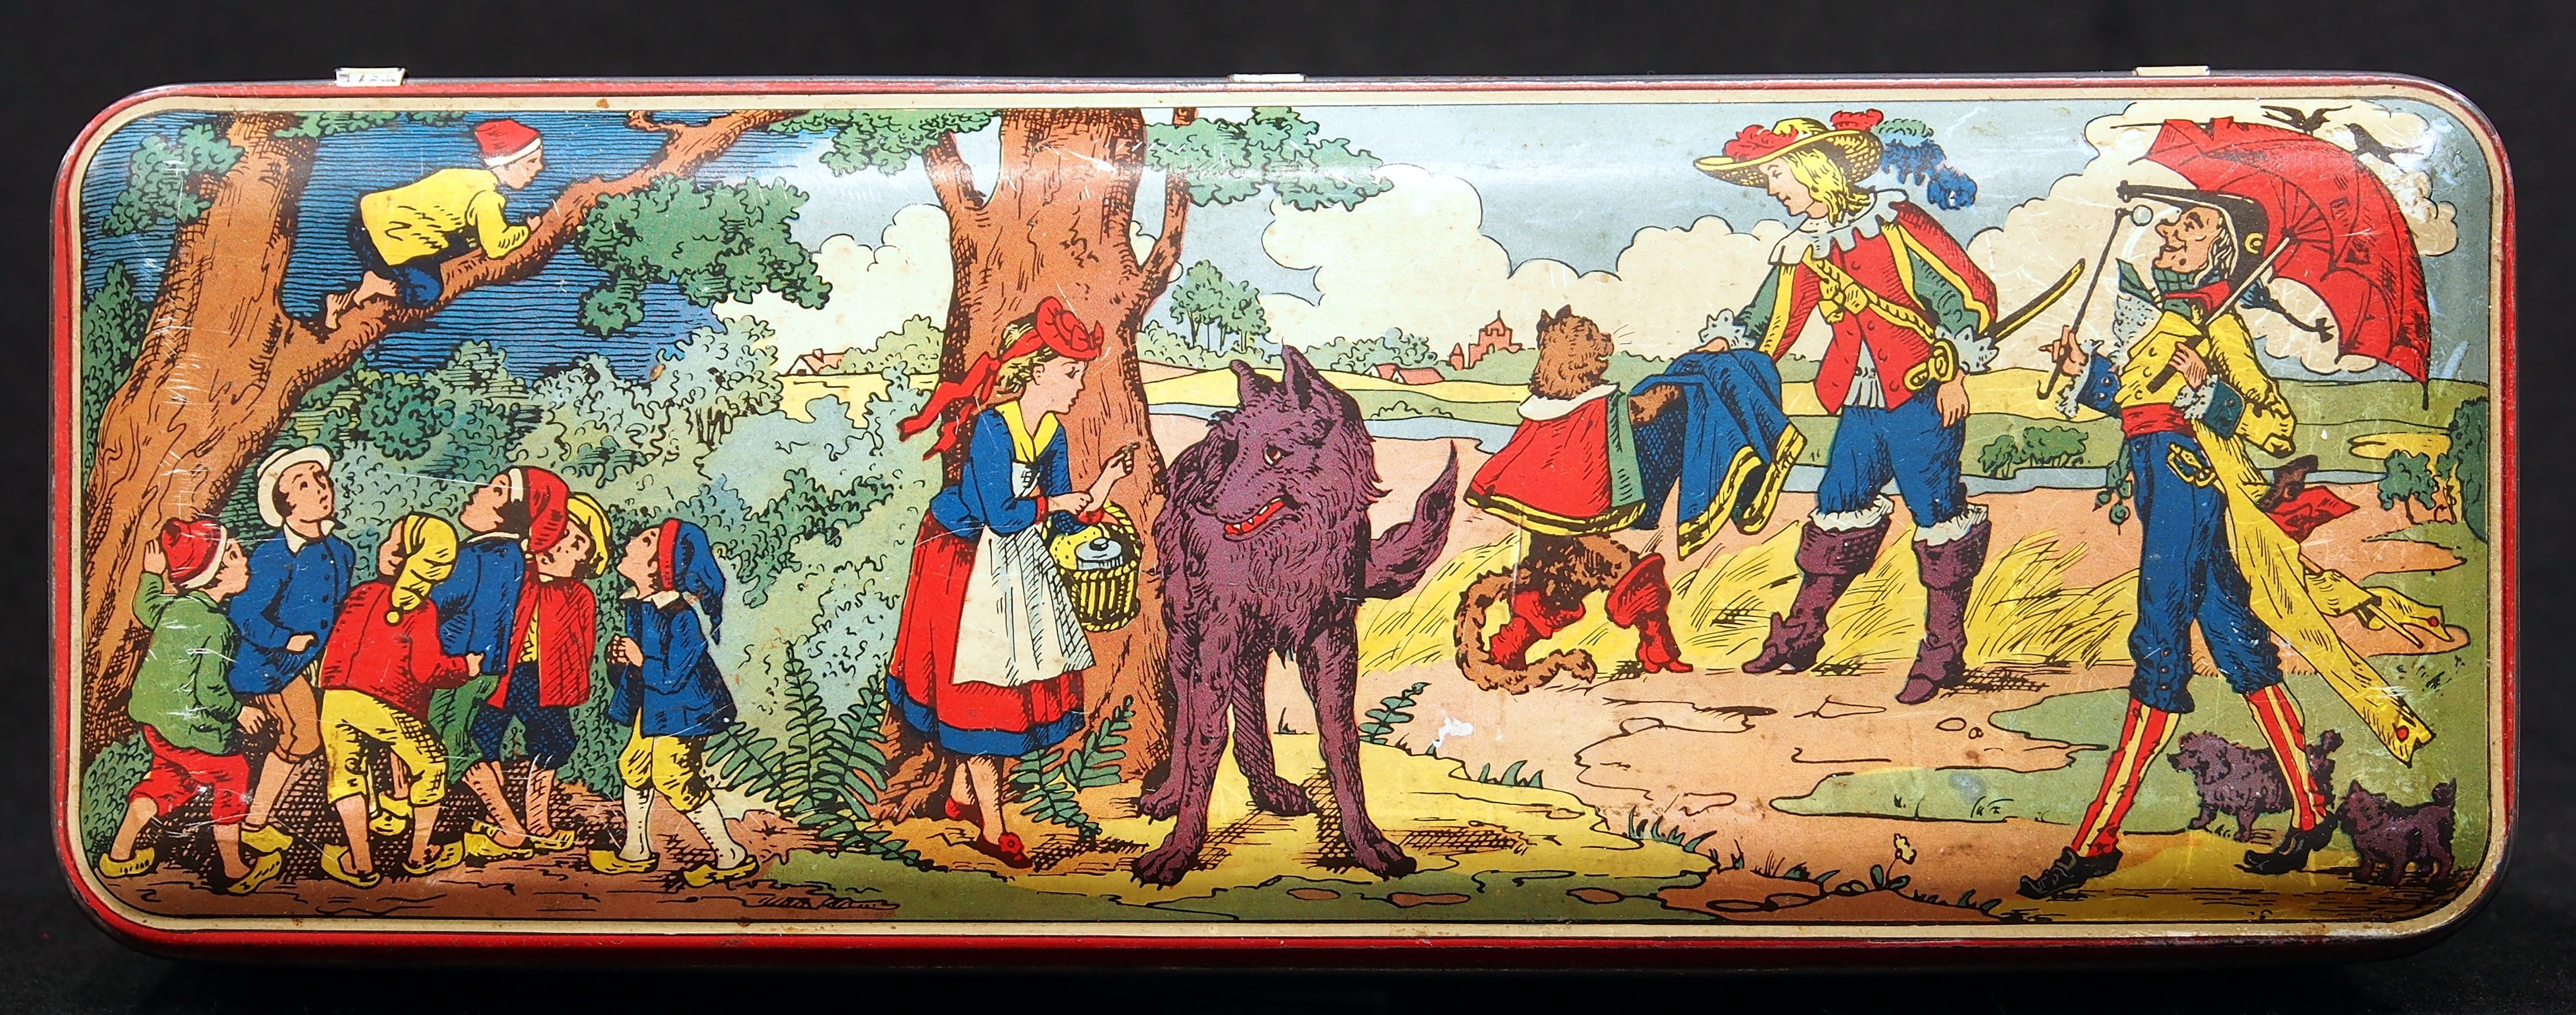
retro, window, glass, old, metal, box, historic, painting, package, art, illustration, container, mural, tapestry, tin, modern art, biscottes corvisart